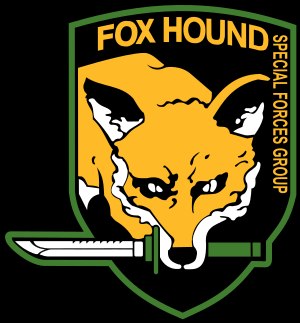
Metal Gear Solid / Plot / Historien
Fox Hound Emblem.
Metal Gear Solid er et stealth-actionspil, skrevet og instrueret af japanske Hideo Kojima. Det er udviklet af Konami og først udgivet i 1998 til Sonys PlayStation. Det er en fortsættelse til Kojimas tidligere MSX2 computerspil, Metal Gear og Metal Gear 2: Solid Snake. Spillet benyttede mange cutscenes der benyttede spillets grafik samt motor såvel som stemmeskuespil til de mange codec-sekvenser.